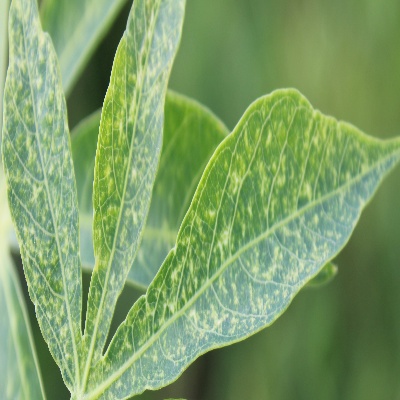
Crop: Cassava
Condition: green mite